Spinebuster

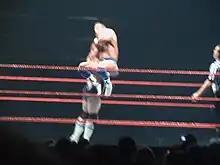
Eugene performing a thrust spinebuster

This is a variation of the lifting spinebuster that sees the wrestler lift the opponent by their waist as in the standard version, but then place their dominant hand onto the opponent's chest or throat in order to slam them while still standing, similarly to a chokeslam.